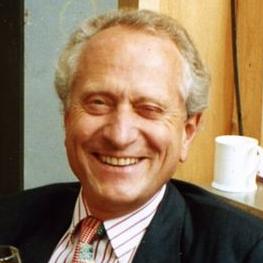
Age: 66